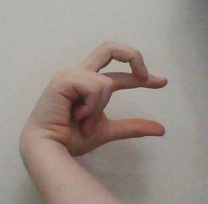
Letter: thal